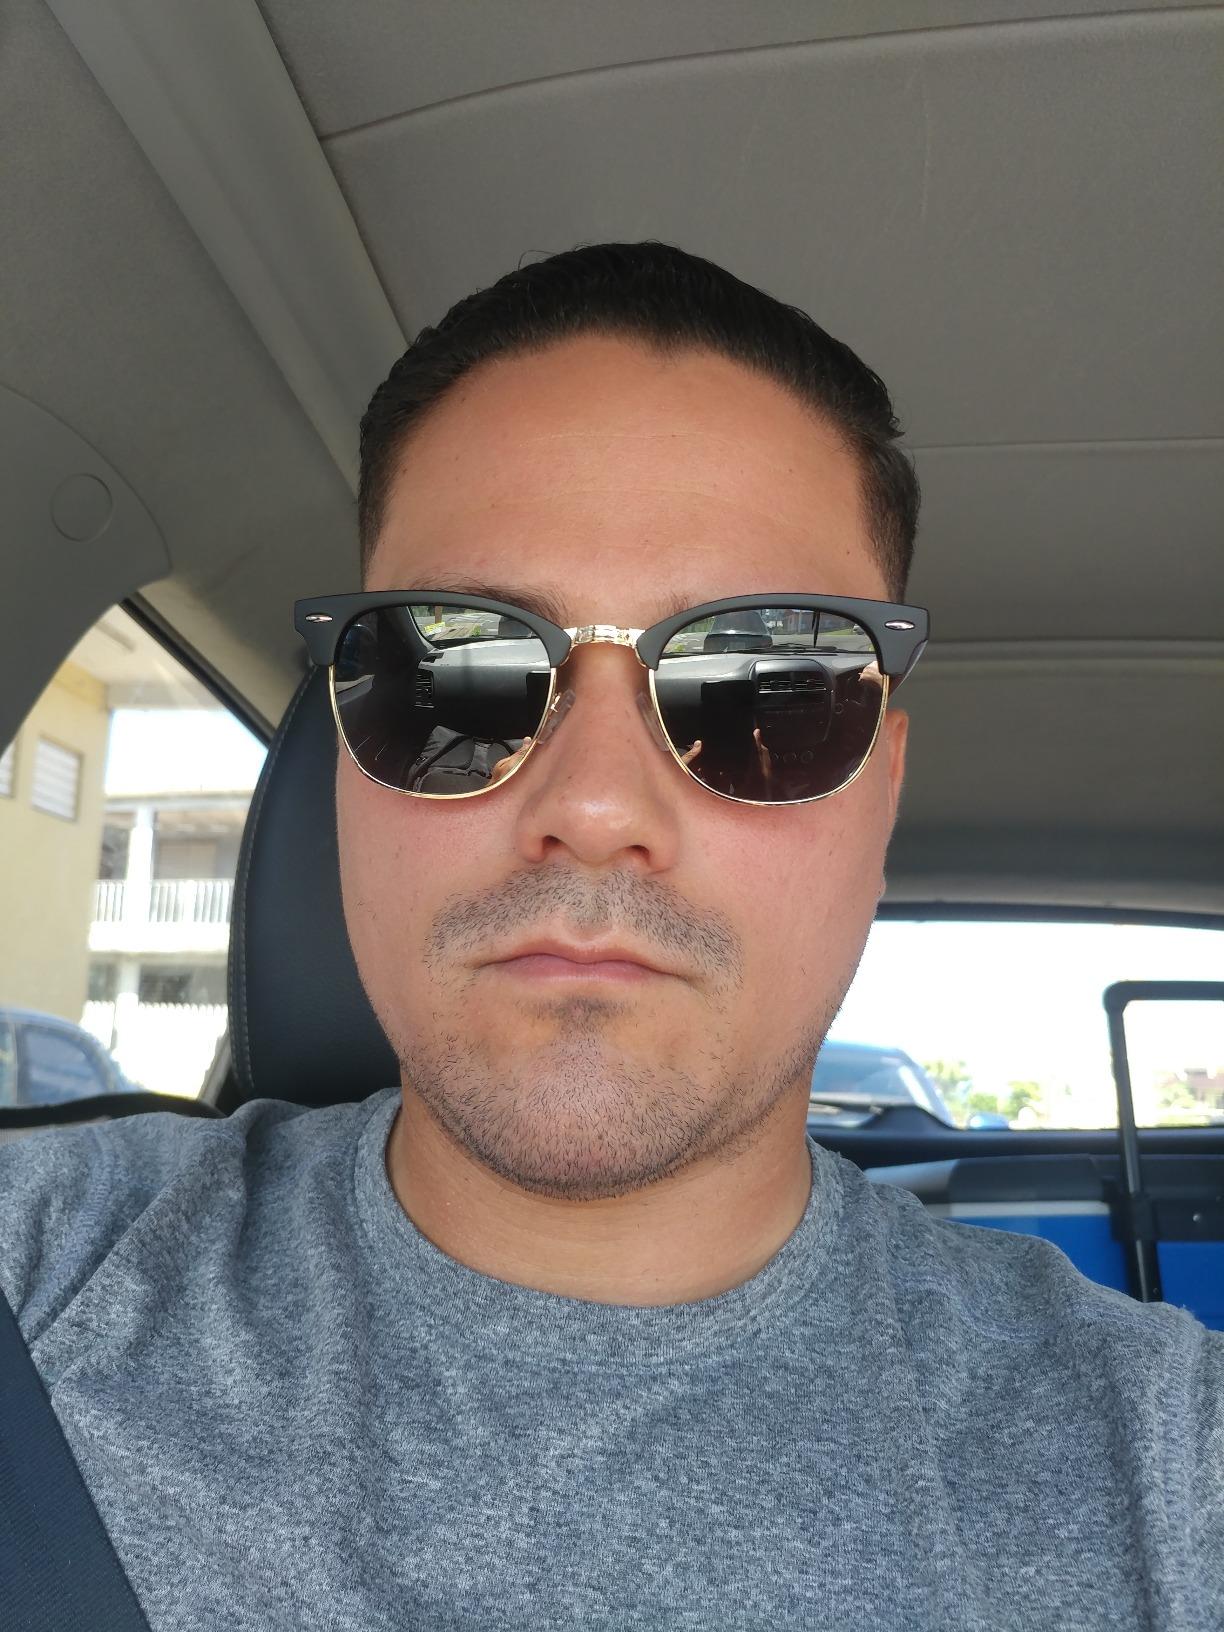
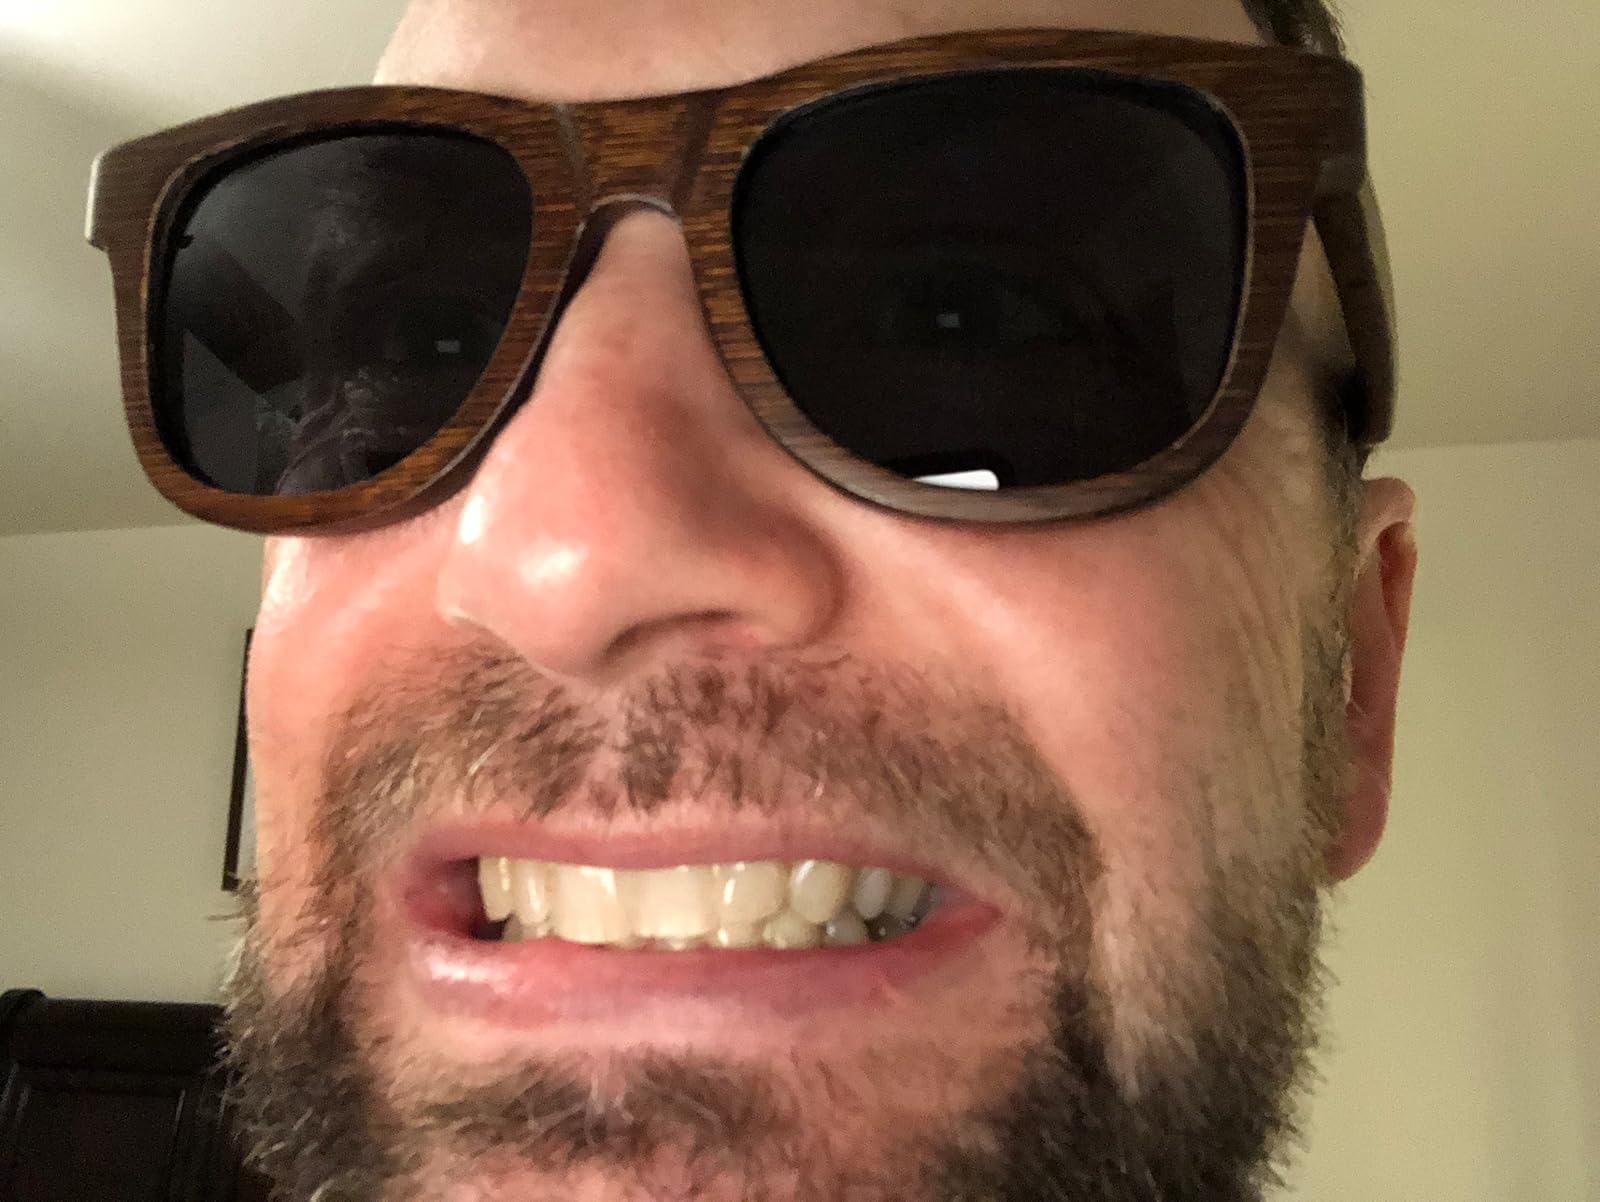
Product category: accessories_sunglasses
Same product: no